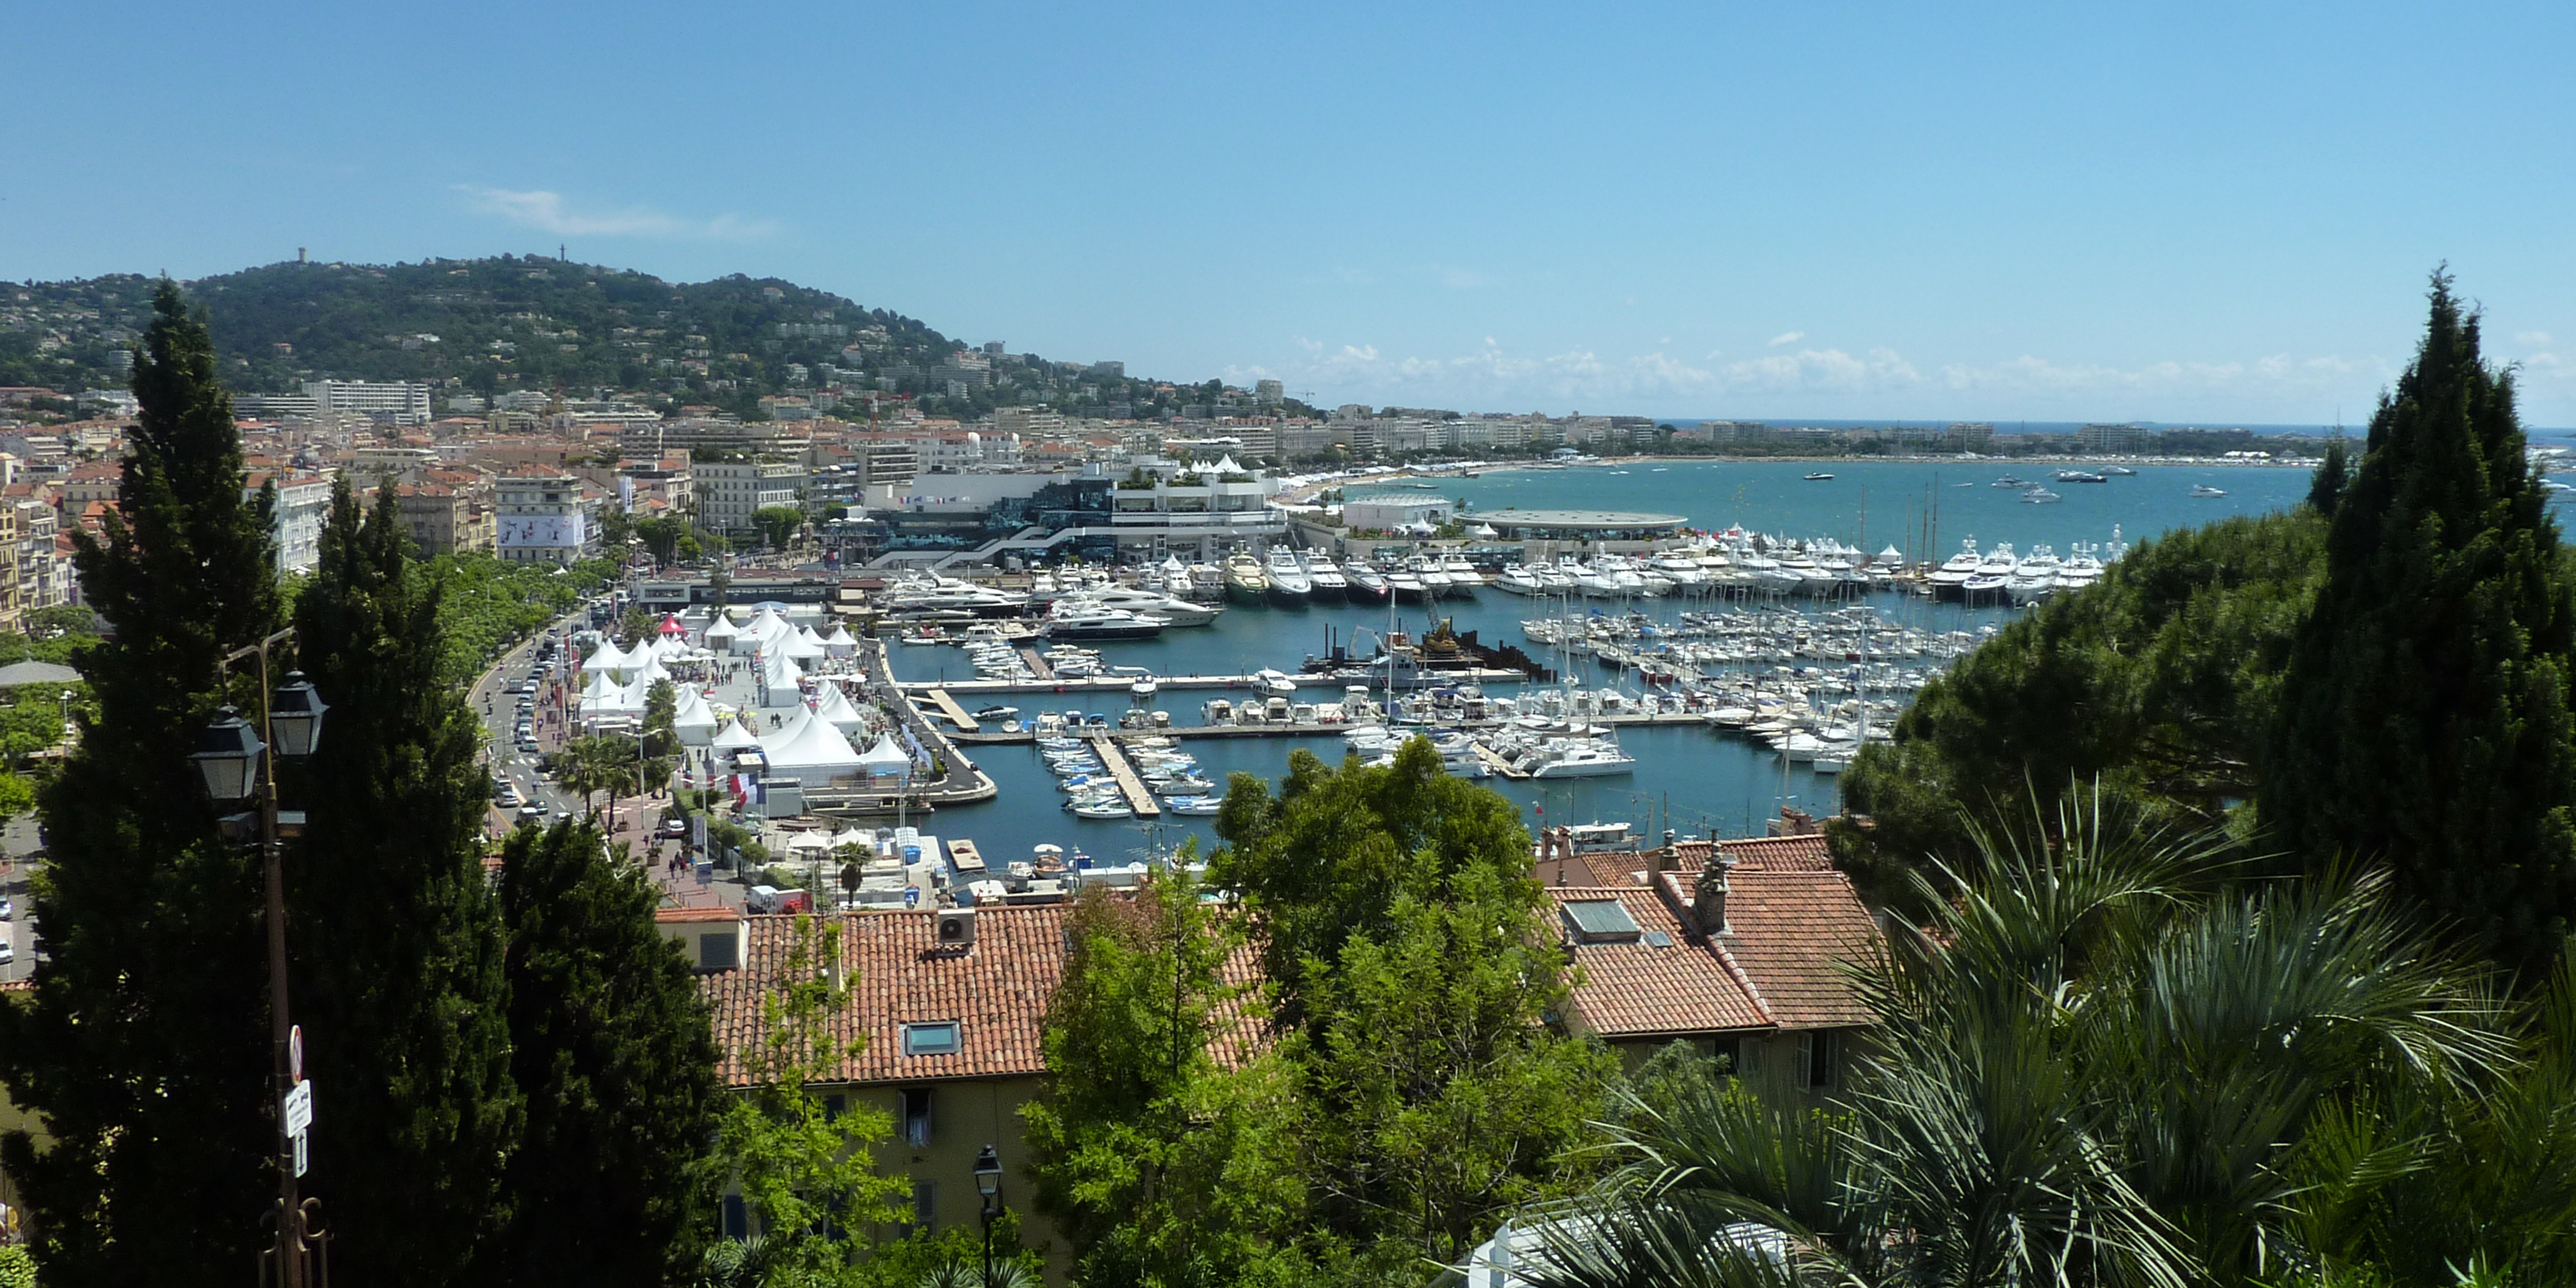
sea, coast, water, town, panorama, downtown, travel, village, france, holiday, port, tourism, estate, c te d azur, aerial photography, cannes